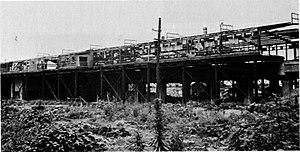
La gare de Morinomiya est une gare ferroviaire de la ville d'Osaka au Japon. Elle est située dans l'arrondissement de Chūō. La gare est gérée par la JR West et le métro d'Osaka.